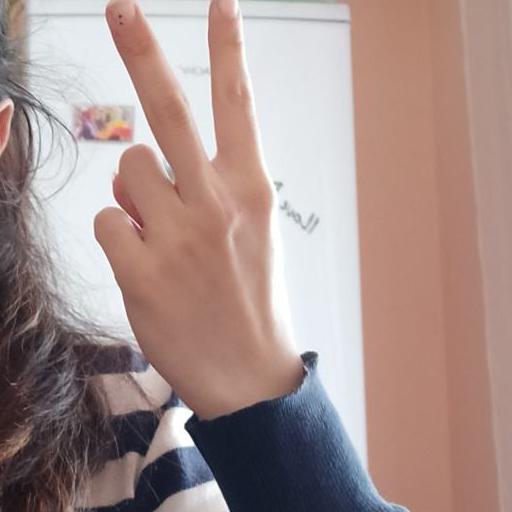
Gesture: peace_inverted